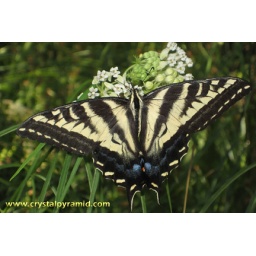
A yellow Monarch butterfly hovers over white flowers